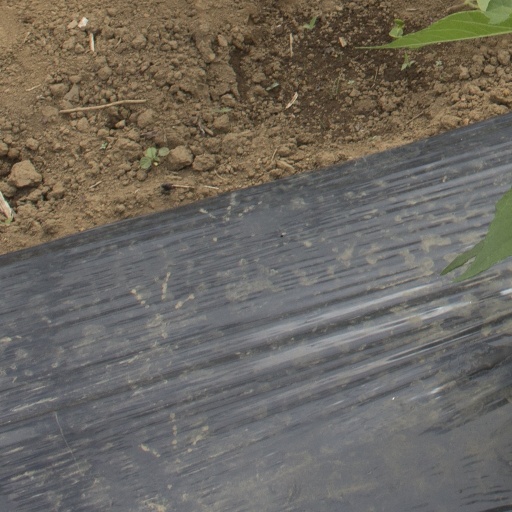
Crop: Jerusalem artichoke